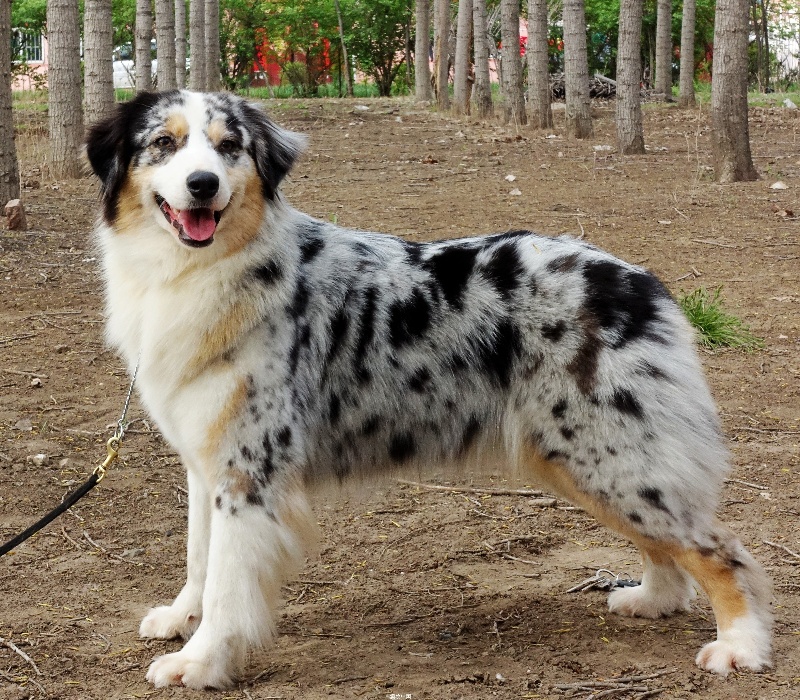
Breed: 245-n000098-Australian_Shepherd